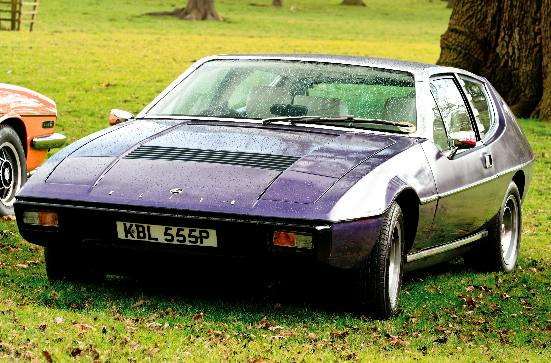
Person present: No